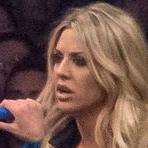
Age: 27